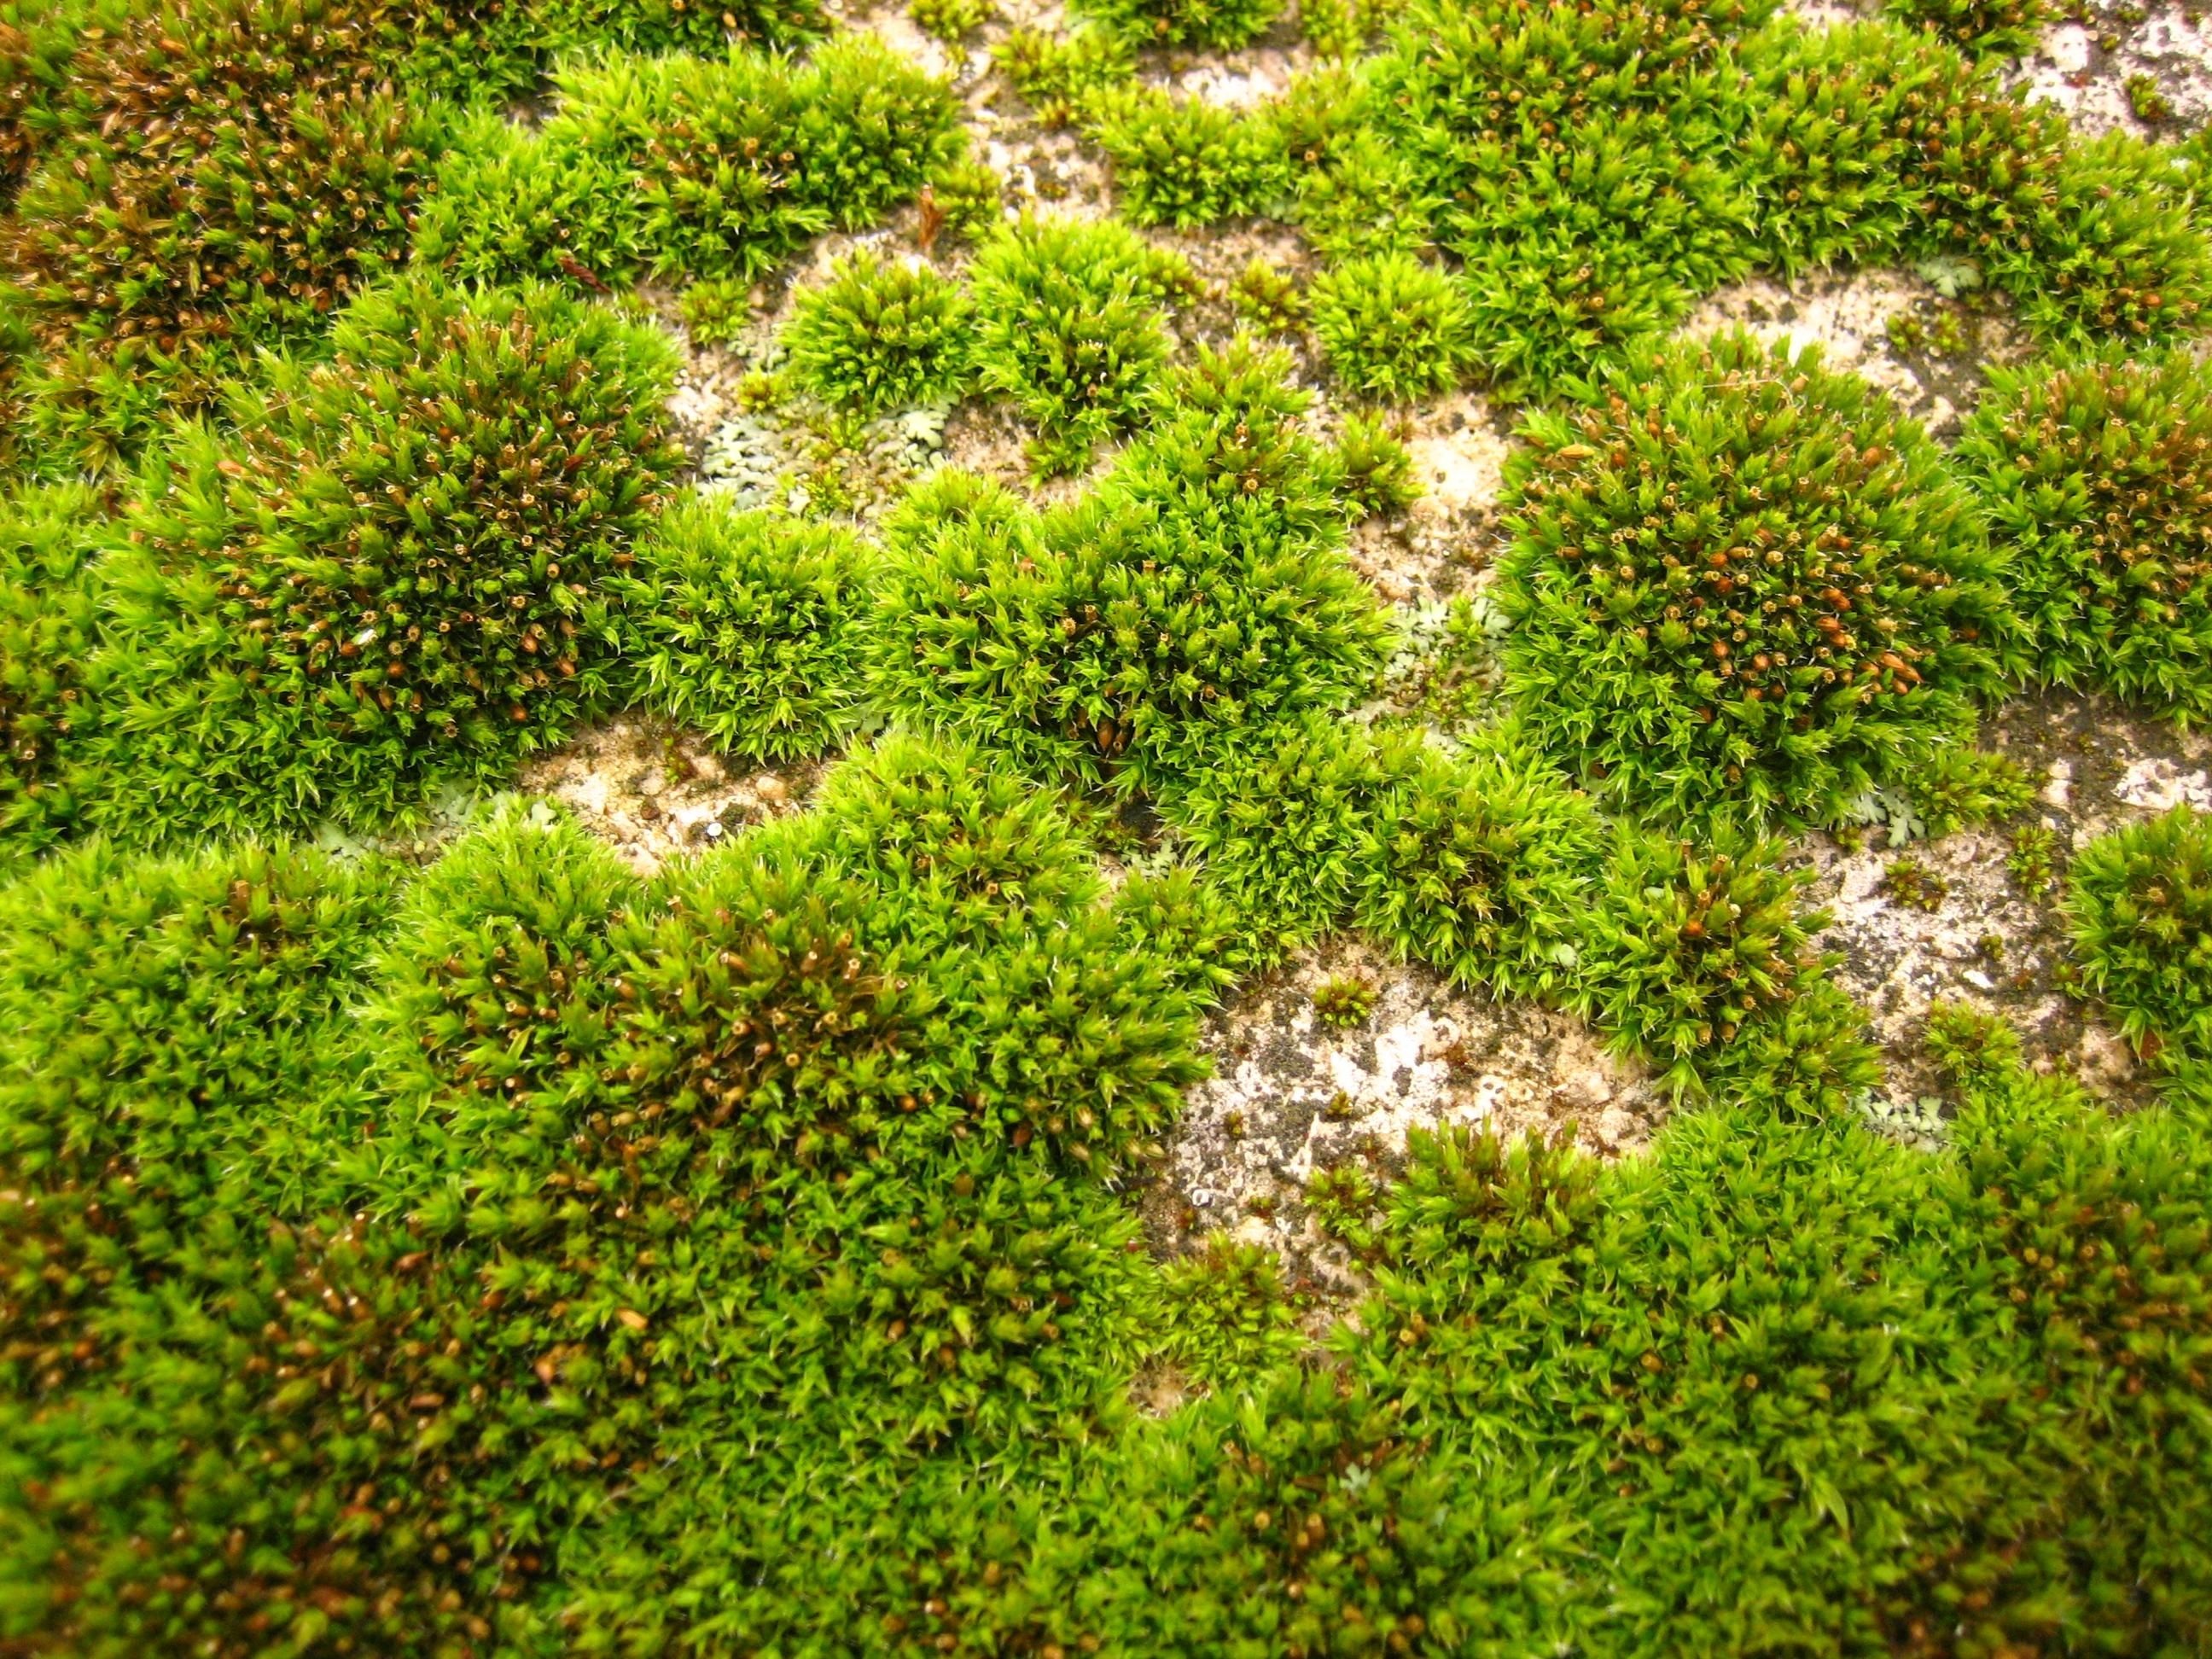
tree, nature, grass, plant, field, lawn, flower, moss, green, botany, garden, flora, vegetation, shrub, groundcover, landscapes, ecosystem, land plant, non vascular land plant